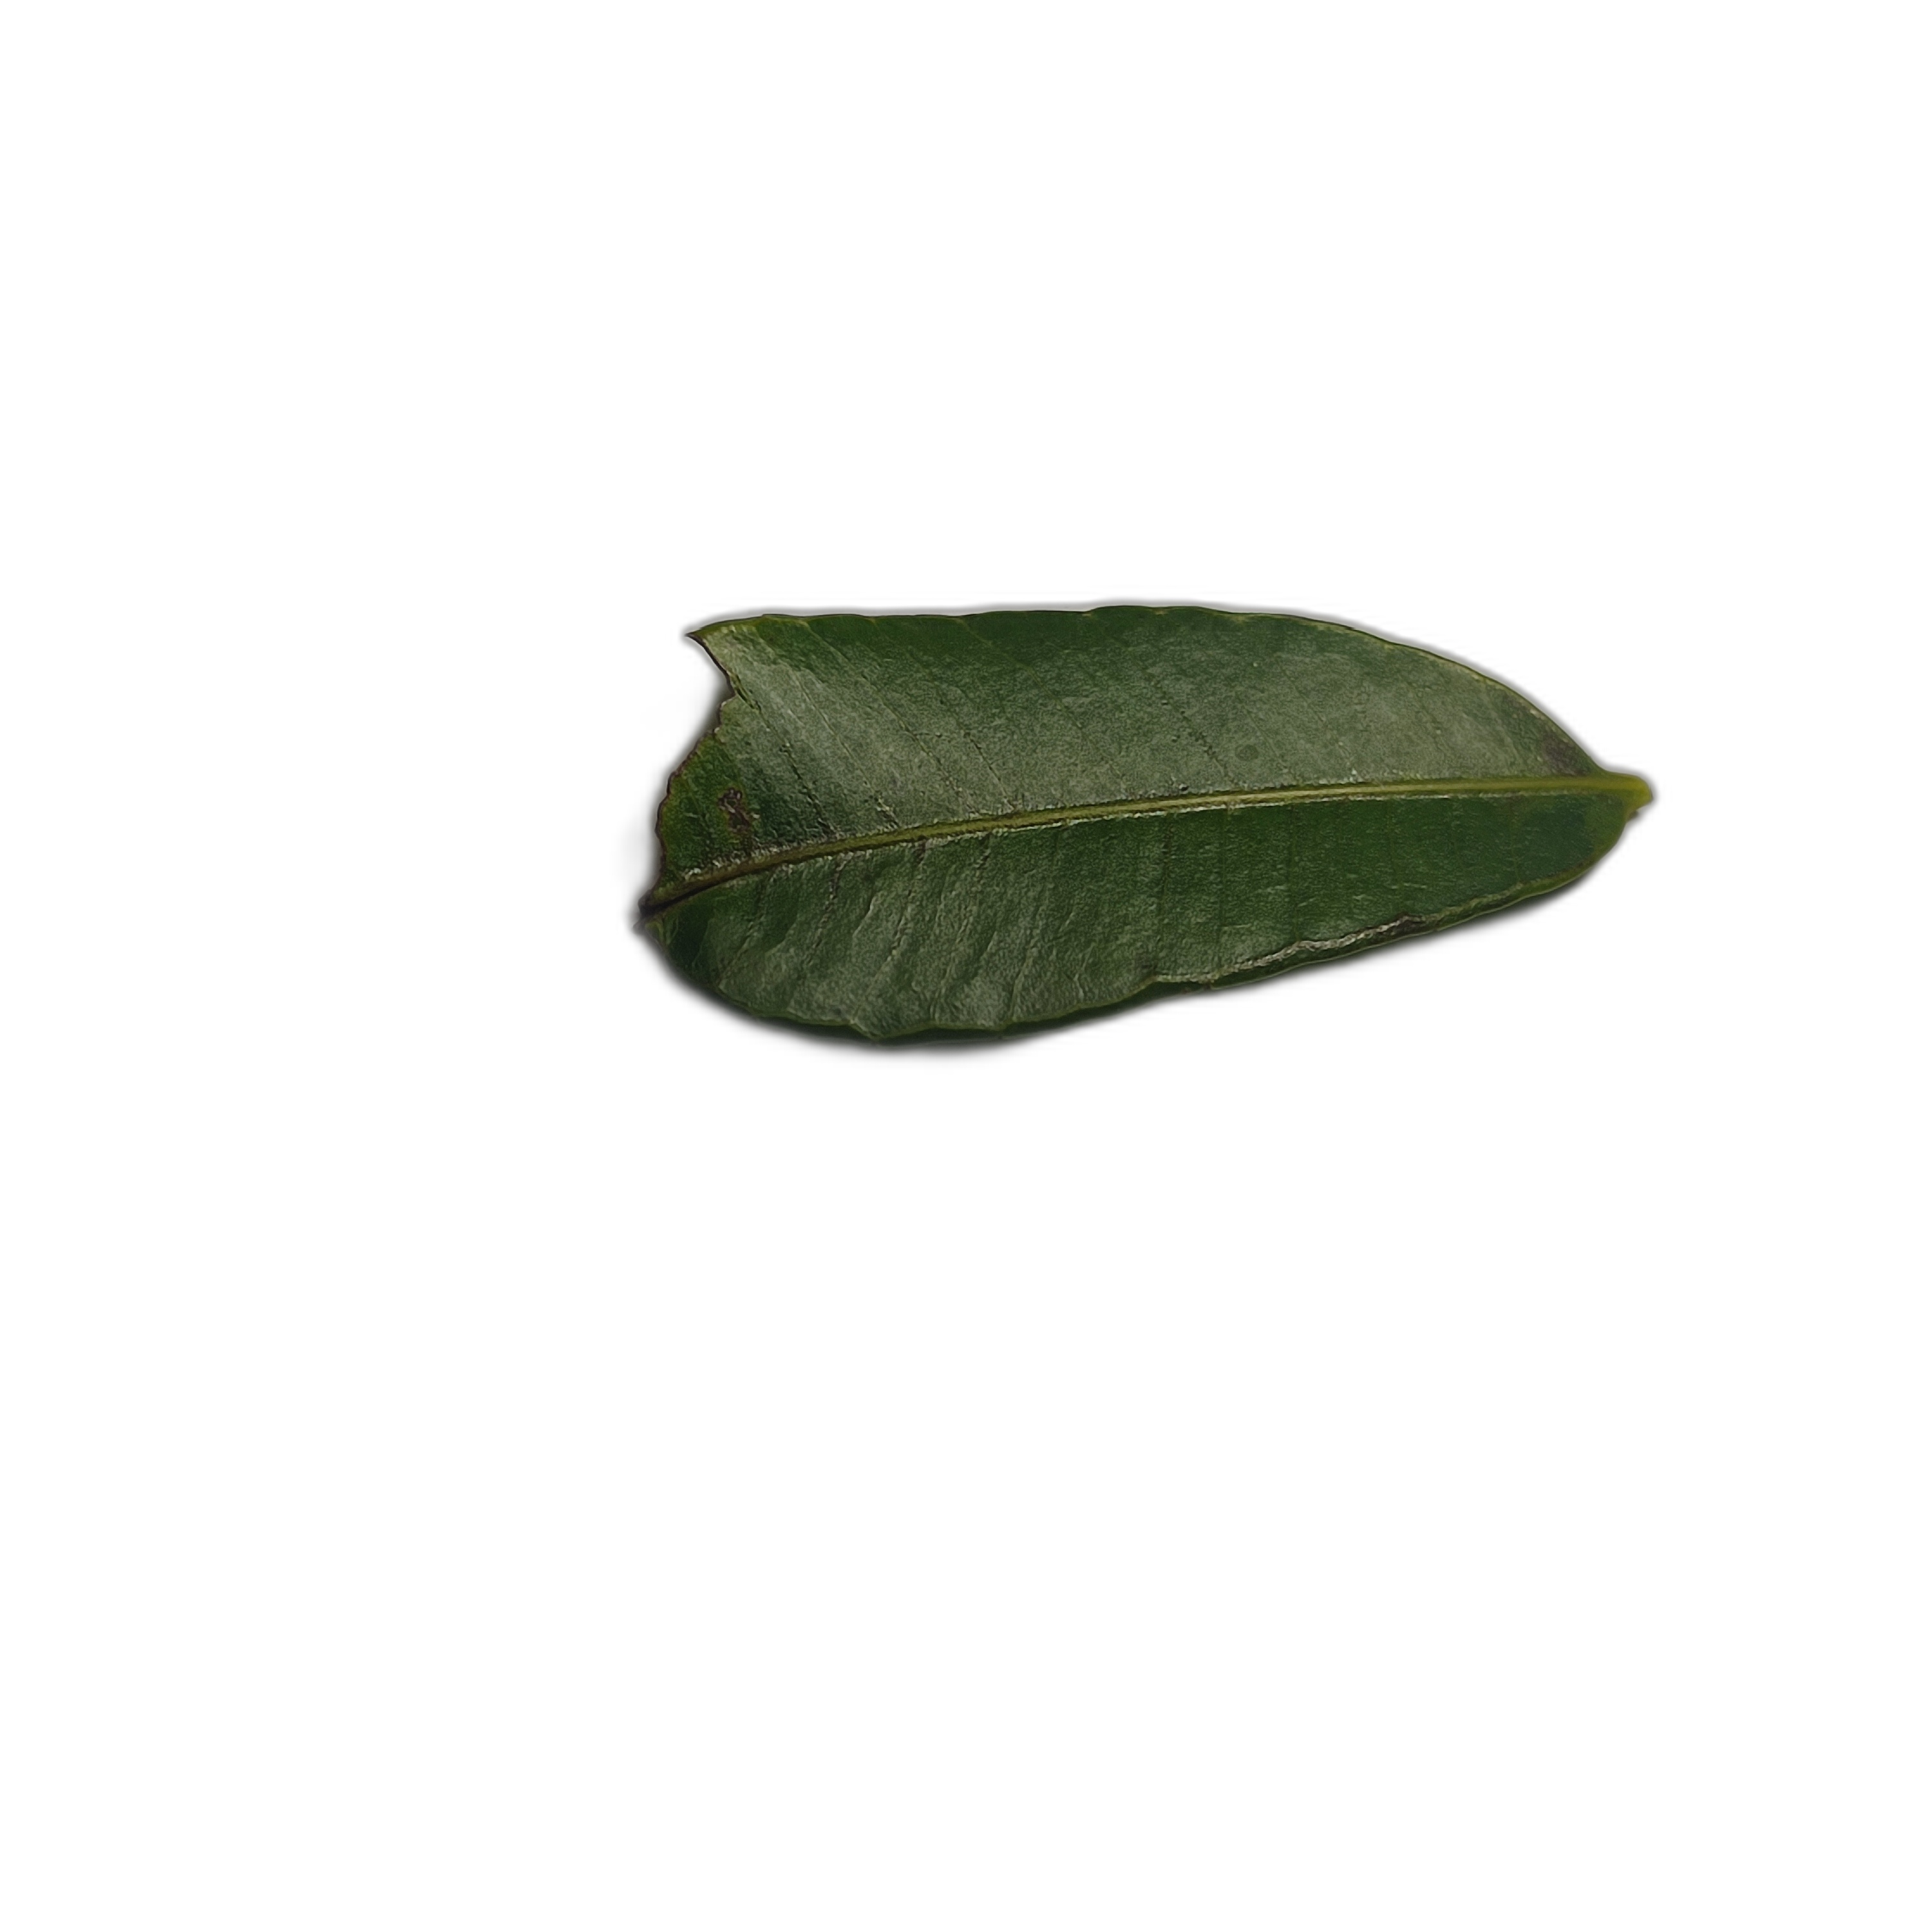
Label: healthy